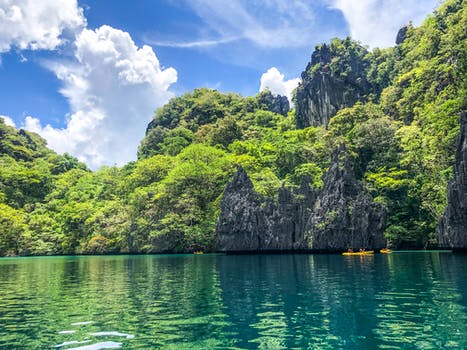
Label: No Watermark